Jean Lucas (footballer, born 1998)

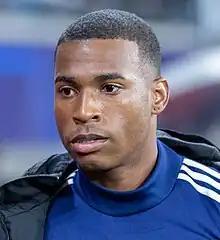
Jean Lucas with Lyon in 2019

Jean Lucas de Souza Oliveira (born 22 June 1998), known as Jean Lucas, is a Brazilian professional footballer who plays as a defensive midfielder for Bahia.